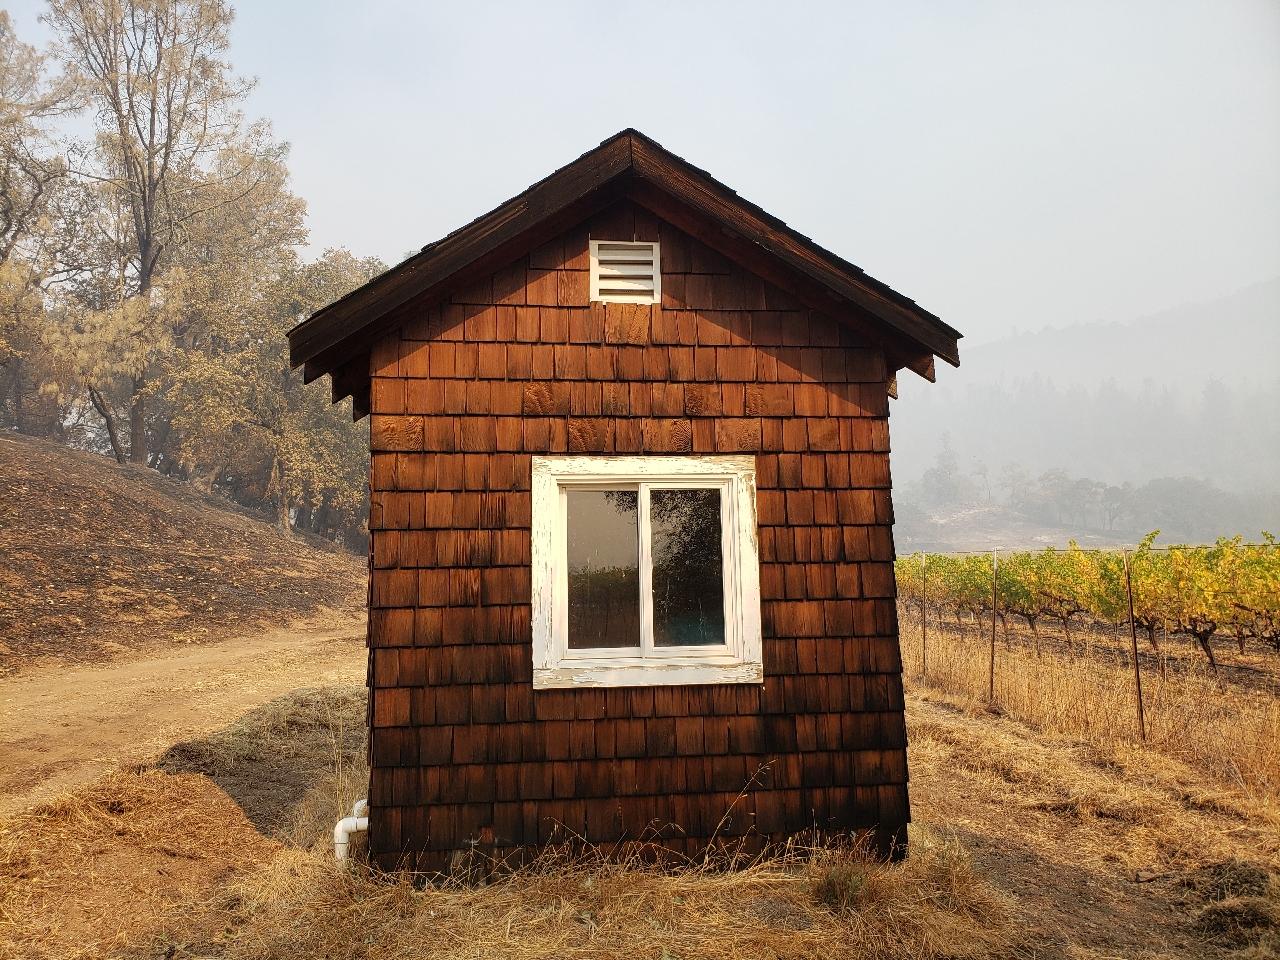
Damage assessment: affected